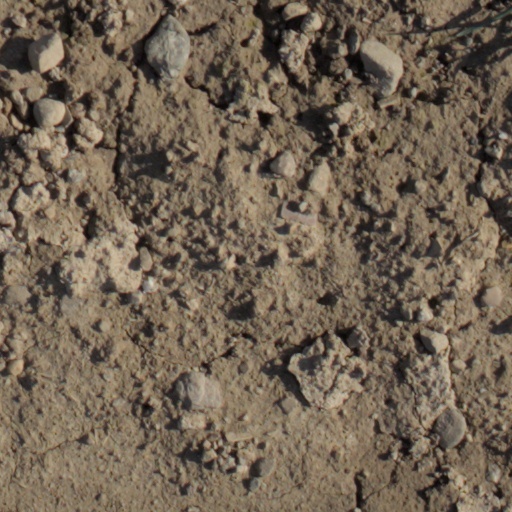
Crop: wheat